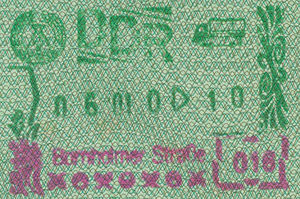
Bornholmer Straße grænseovergang / Galleri
Bornholmer Straße grænseovergang var en af grænseovergangene mellem Østberlin og Vestberlin mellem 1961 og 1990. Overgangen tog navn efter den gade, den lå på – Bornholmer Straße. Den faktiske grænse mellem Øst- og Vestberlin løb langs jernbanespor, som broen Bösebrücke spændte over.